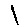
Label: 1